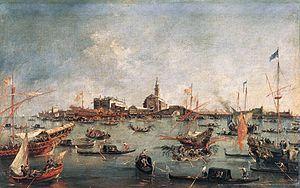
Le Doge sur le Bucentaure est une huile sur toile du peintre vénitien Francesco Guardi, membre de l'École vénitienne. Il a été peint entre 1766 et 1770, et il est conservé au musée du Louvre à Paris.